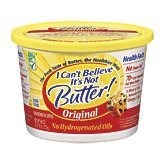
Item Name: It's Not Butter, I Cant Believe Its Not Butter Vegetable Oil Spread 45% Original, 45 Ounce
Product Description: Dairy Deli
Value: 45.0
Unit: Fl Oz

Price: 9.46